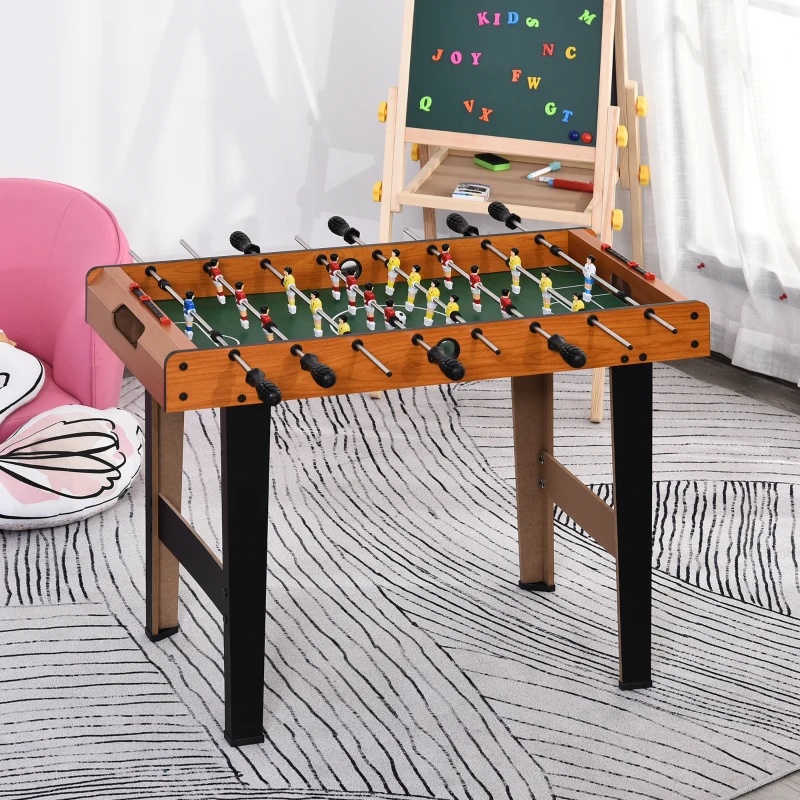
Calcio Balilla in Legno con 22 Giocatori in Formazione 3:4:3, 2 Palline e 2 Segnapunti Inclusi 84.5x40x61.2cm RP3A70-052RP3
Caratteristiche: • 22 giocatori suddivisi in 2 squadre e disposti in formazione 3:4:3 • 2 modalità di utilizzo con gambe lunghe e corte • Struttura costruita in MDF • Barre in acciaio con impugnatura in gomma antiscivolo • Gambe con piedini antiscivolo • 2 palline e segnapunti inclusi • Assemblaggio richiesto (manuale incluso) Dati tecnici: • Colore: Legno, Nero • Materiale: MDF, Acciaio inossidabile, Plastica • Dimensioni Generali: 84.5L x 40Px 61.2Acm • Dimensioni dell'Area di Gioco: 74.2L x 38.2P x 9Acm • Età consigliata: 14+ anni Contenuto della confezione: 1 x Calcio balilla 2 x Palline 22 x Giocatori 2 x Segnapunti 8 x Aste in acciaio con impugnature 1x manuale istruzioni
Brand: FANTASIA-MOBILI
Category: Sporting Goods > Indoor Games > Foosball